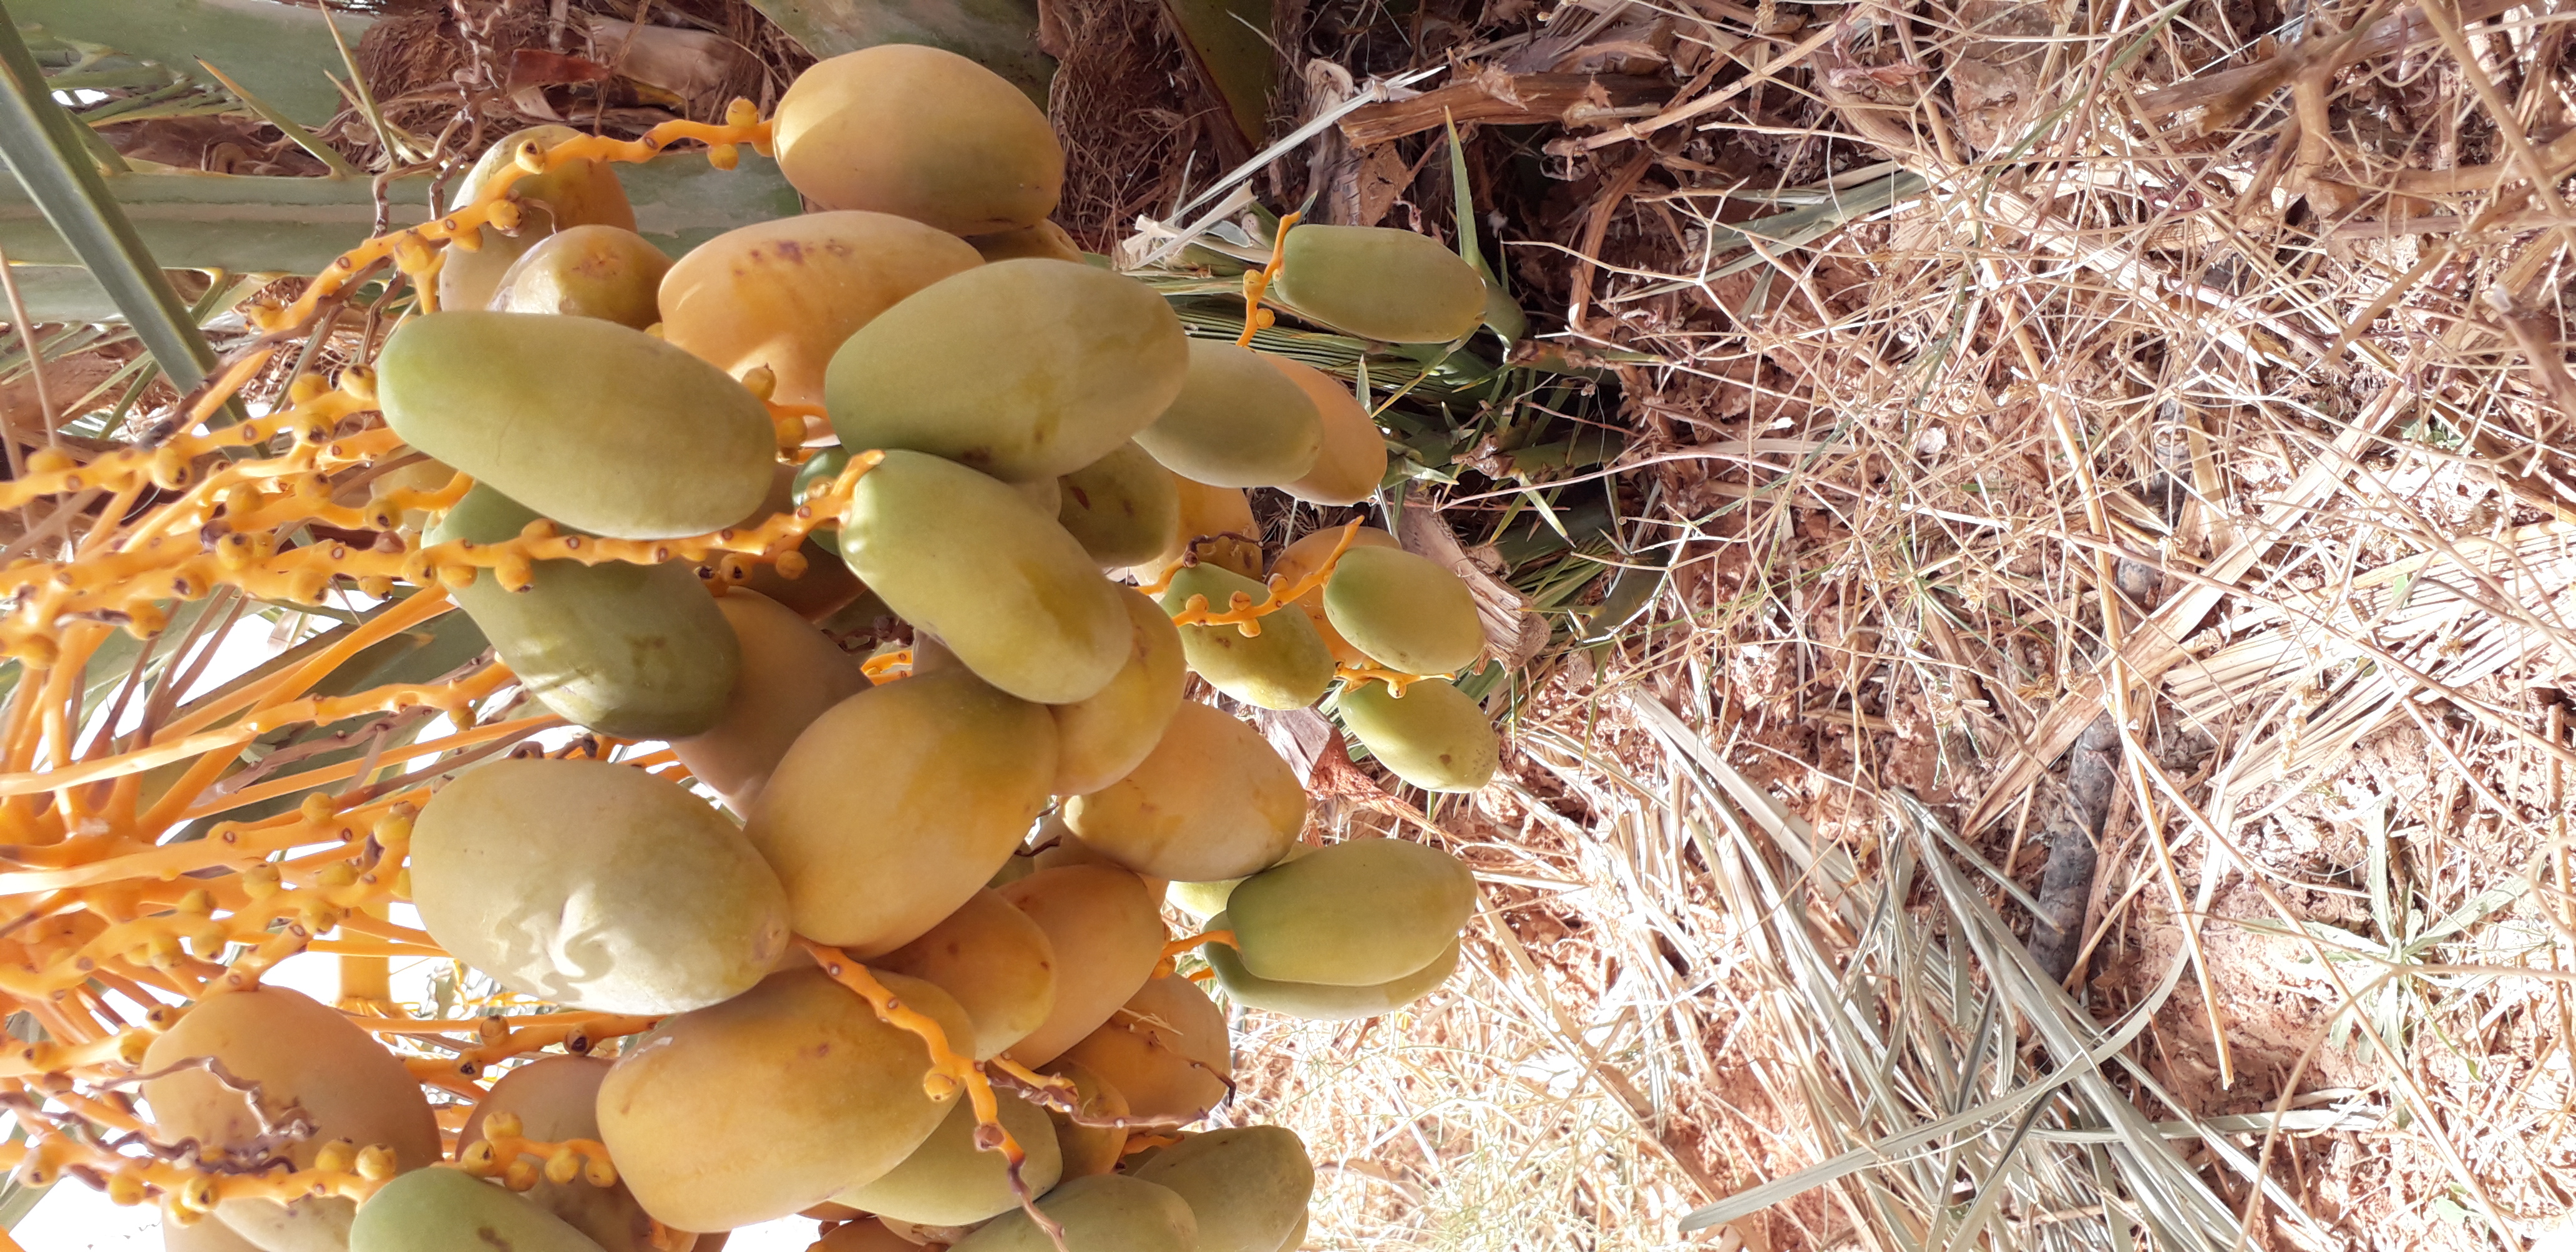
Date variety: Boumajhoul